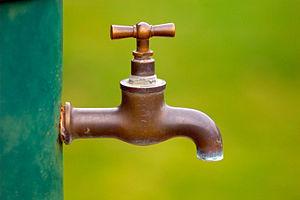
Un robinet est, en plomberie et en robinetterie, un appareil métallique permettant le contrôle et/ou l’arrêt d’un fluide.